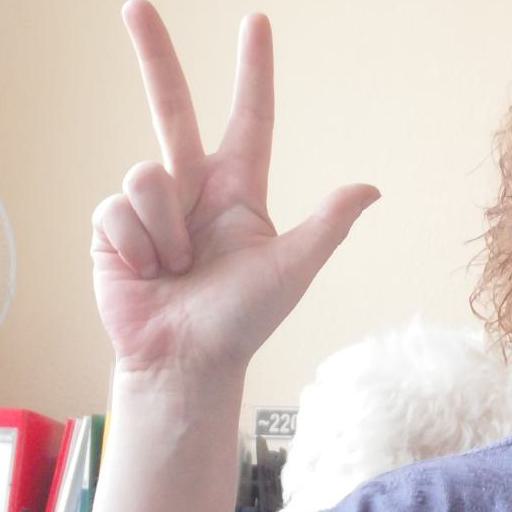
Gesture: three2